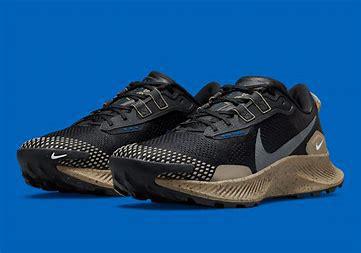
Brand: Nike
Model: Pegasus 41